Maidan Nezalezhnosti

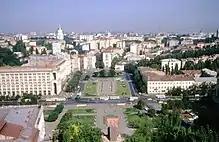
During the times of the Soviet Union, the square was also called Kalinin Square

During the first couple of years after the war, the square was completely rebuilt from scratch. It was architecturally integrated with the newly constructed Khreshchatyk in the typical (for the time) neo-classical Stalinist architecture. The newly constructed Kyiv "Central Post Office" and "Trade-Union House" with its high-rise clock located in the square, is very well known and frequently appears in pictures of the center of the city.